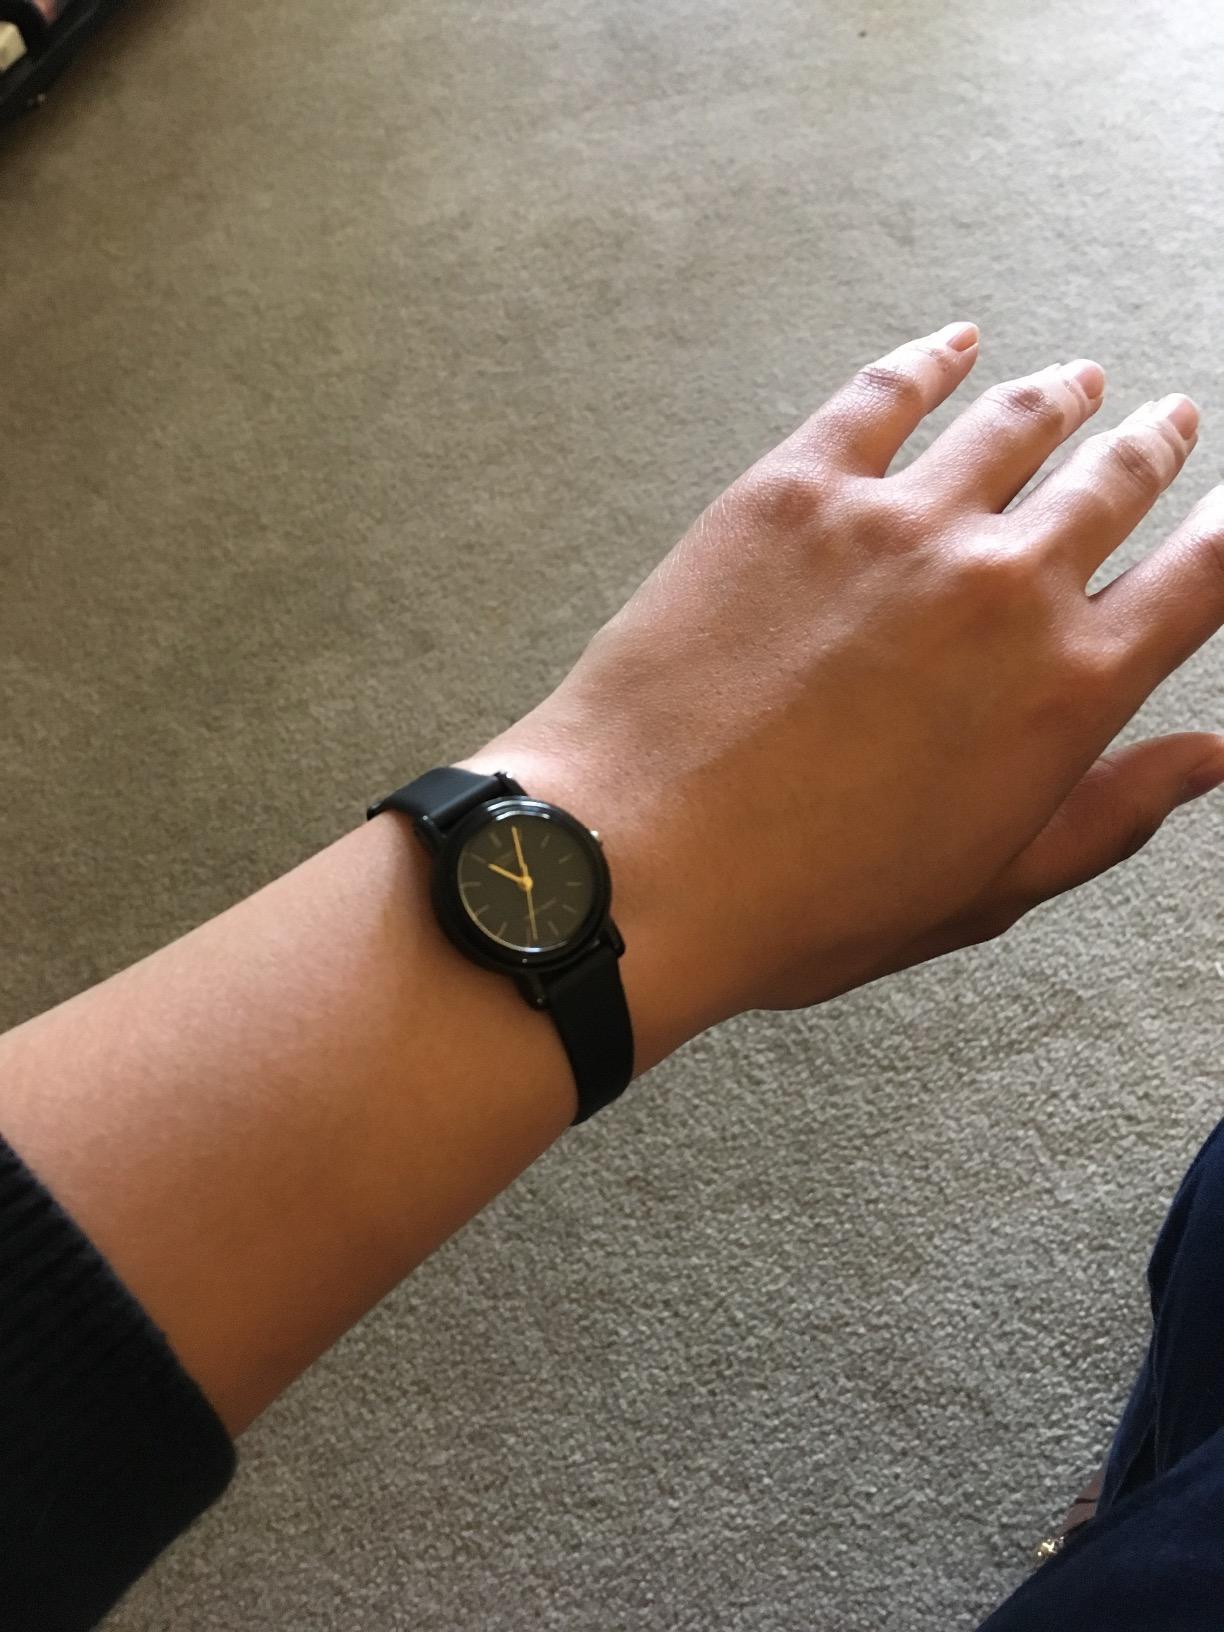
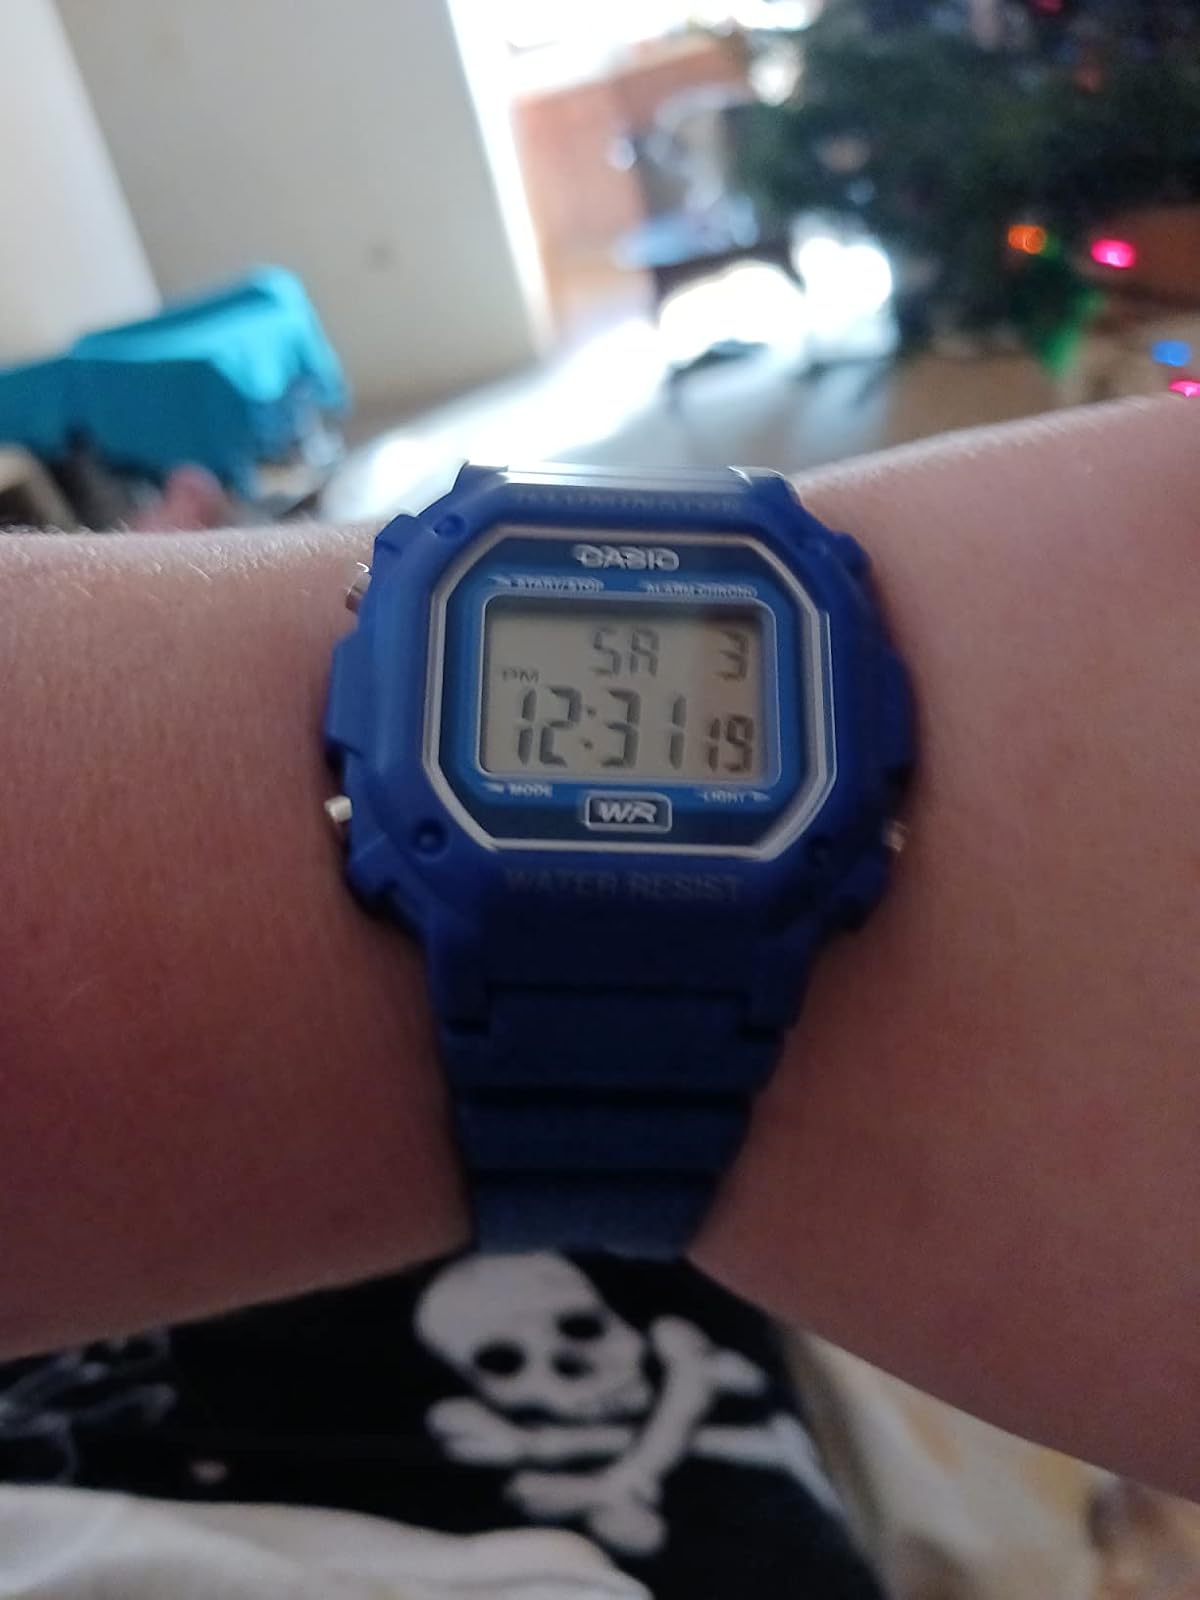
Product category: accessories_watch
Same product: no